Philadelphia Flyers

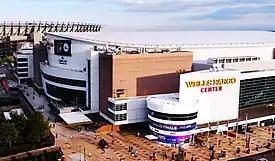
In 1996, the Flyers moved to their present home arena, the CoreStates Center (now Wells Fargo Center).

The Flyers said goodbye to the Spectrum and prepared to open a new arena – the CoreStates Center – for the next season. The 1996–97 season started off slowly, as Lindros missed 30 games, but LeClair still managed to score 50 goals for the second consecutive year, while the mid-season acquisition of defenseman Paul Coffey gave the Flyers a veteran presence. Despite finishing just one point shy of a third straight Atlantic Division title, the Flyers blitzed their way through the first three rounds of the playoffs, dominating Pittsburgh, Buffalo and the Rangers all in five games apiece to win the Eastern Conference championship, and clinch a berth in the Stanley Cup Final for the first time since 1986–87. Despite having home-ice advantage, the Flyers were swept in four-straight games by the Detroit Red Wings. The goaltending tandem of Hextall and Garth Snow fared poorly in the Finals, as both conceded soft goals, and Murray's strategy of alternating starters in goal was criticized. After game three, which was a 6–1 loss, Murray blasted his team in a closed-door meeting and then described to the media that the Flyers were in a "choking situation", a remark which angered his players and likely cost Murray his job, as his contract was not renewed. In July, Mikael Renberg was traded to the Tampa Bay Lightning, in exchange for Chris Gratton, thus splitting up the famed Legion of Doom line. The trio of Lindros, LeClair and Renberg scored a combined total of 666 points in 547 regular season games.